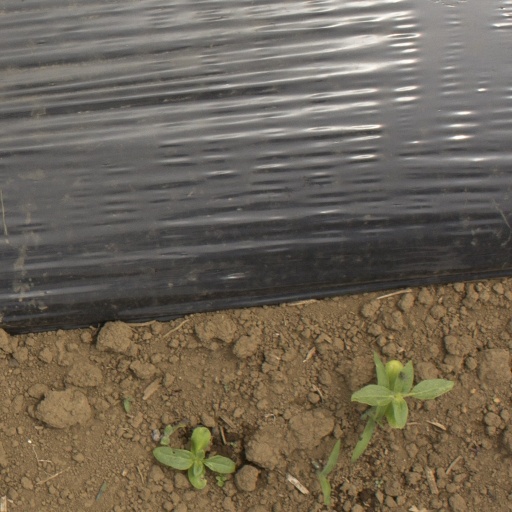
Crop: Jerusalem artichoke